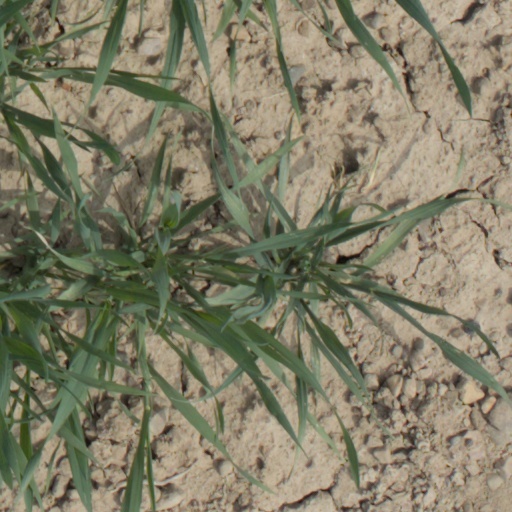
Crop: wheat